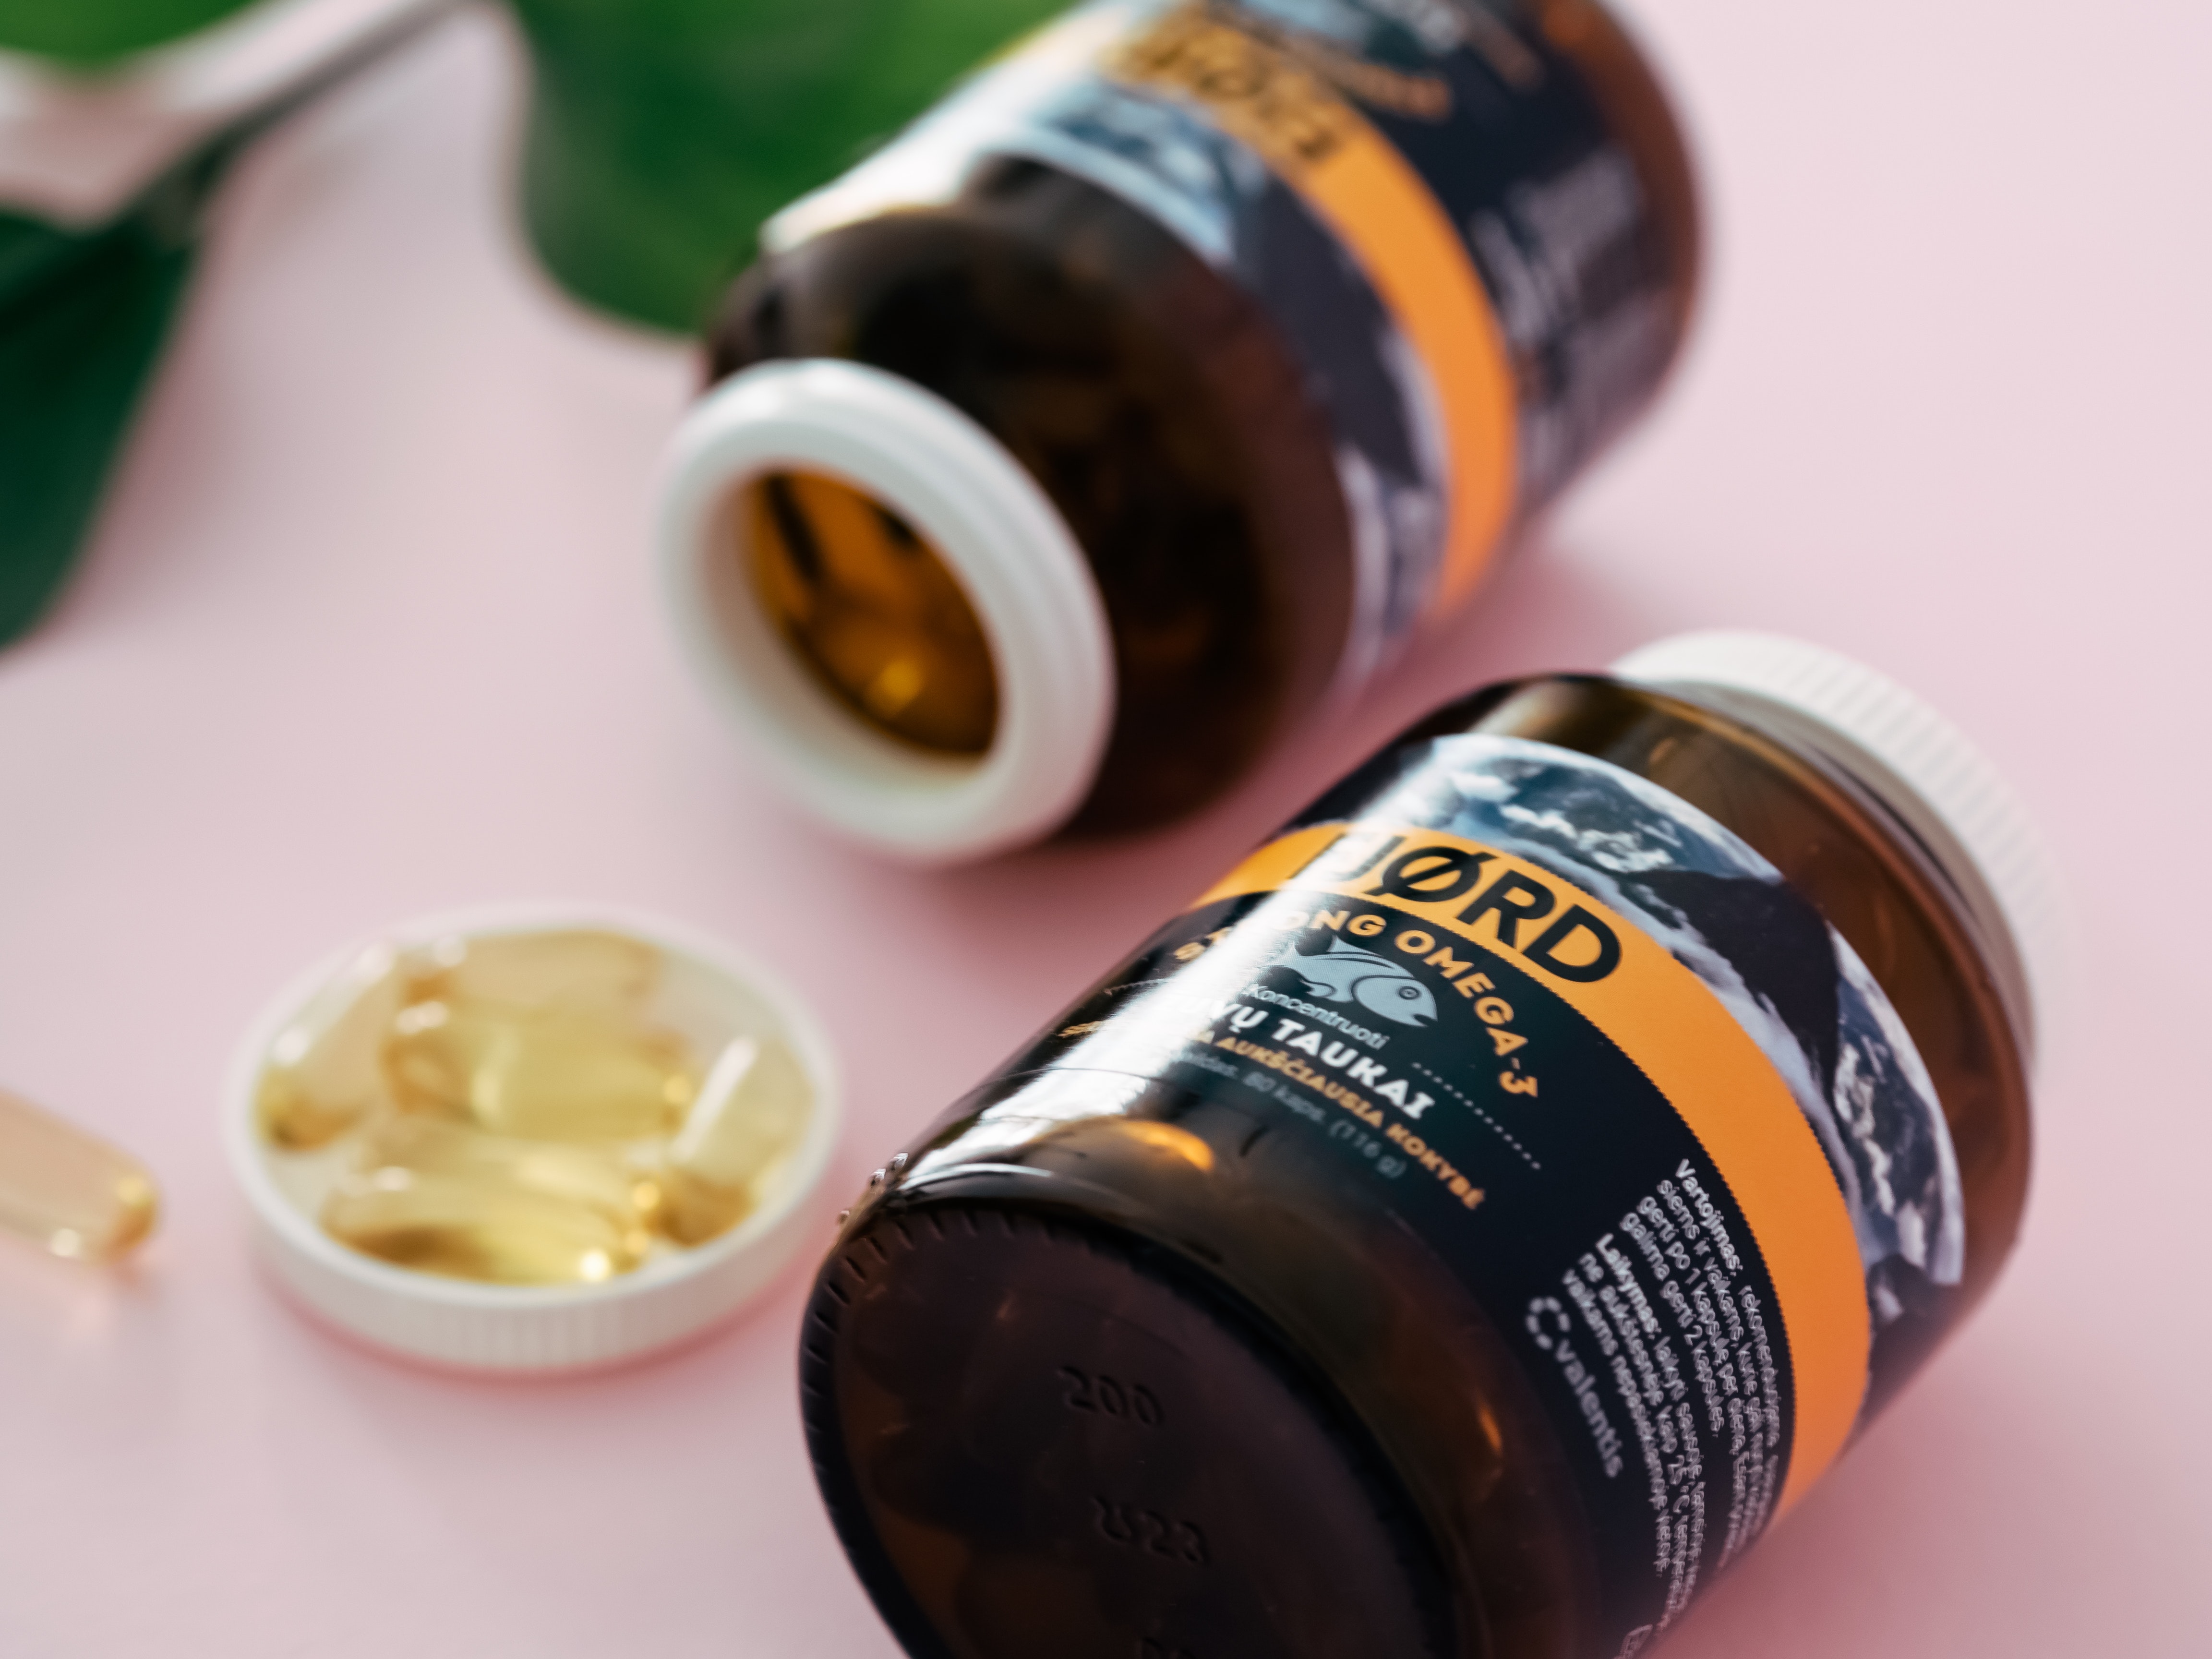
medical, liquid, bottle, fluid, glass bottle, drink, alcoholic beverage, camera accessory, photographic film, cylinder, drinkware, alcohol, ingredient, distilled beverage, beer, liqueur, wood stain, wood, cameras optics, font, beer bottle, personal care, Bottle stopper saver, bottle cap